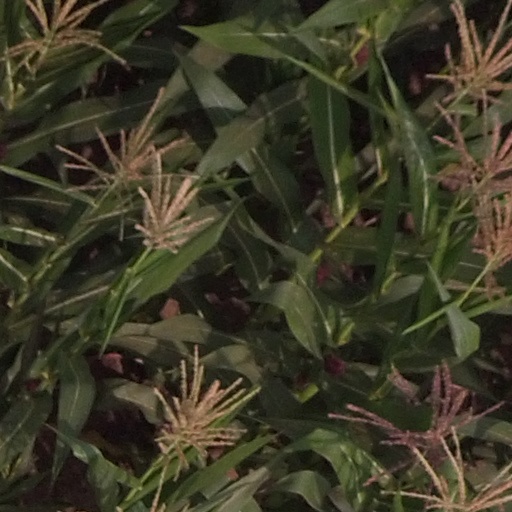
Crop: maize; corn